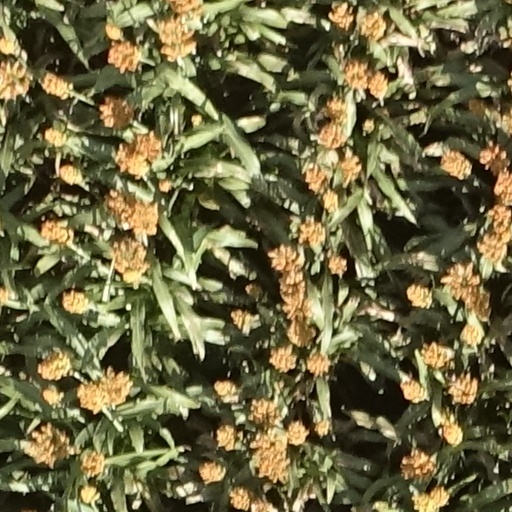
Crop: sorghum